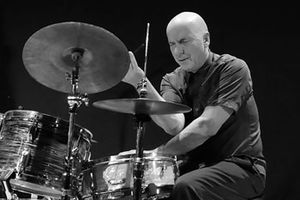
Joey Baron
Joey Baron med Jakob Bros trio i Aarhus (2014)